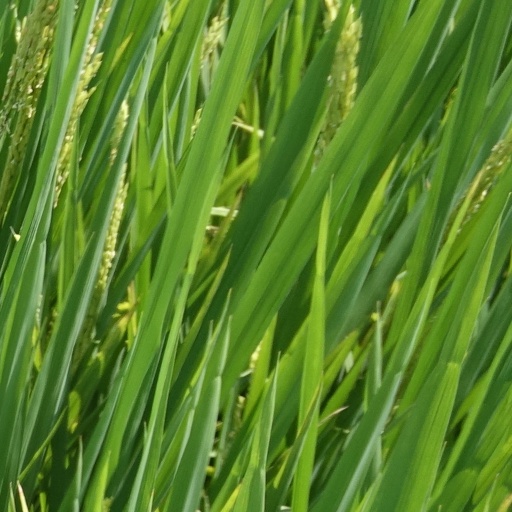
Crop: rice